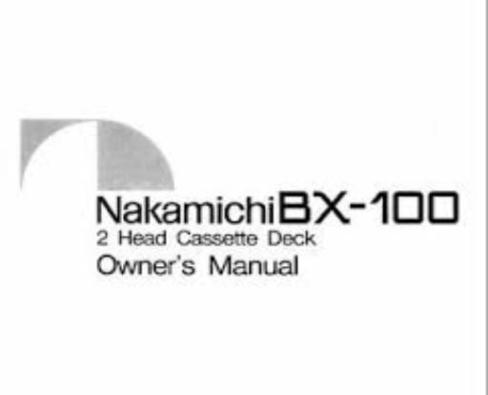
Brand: nakamichi-1
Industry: Necessities